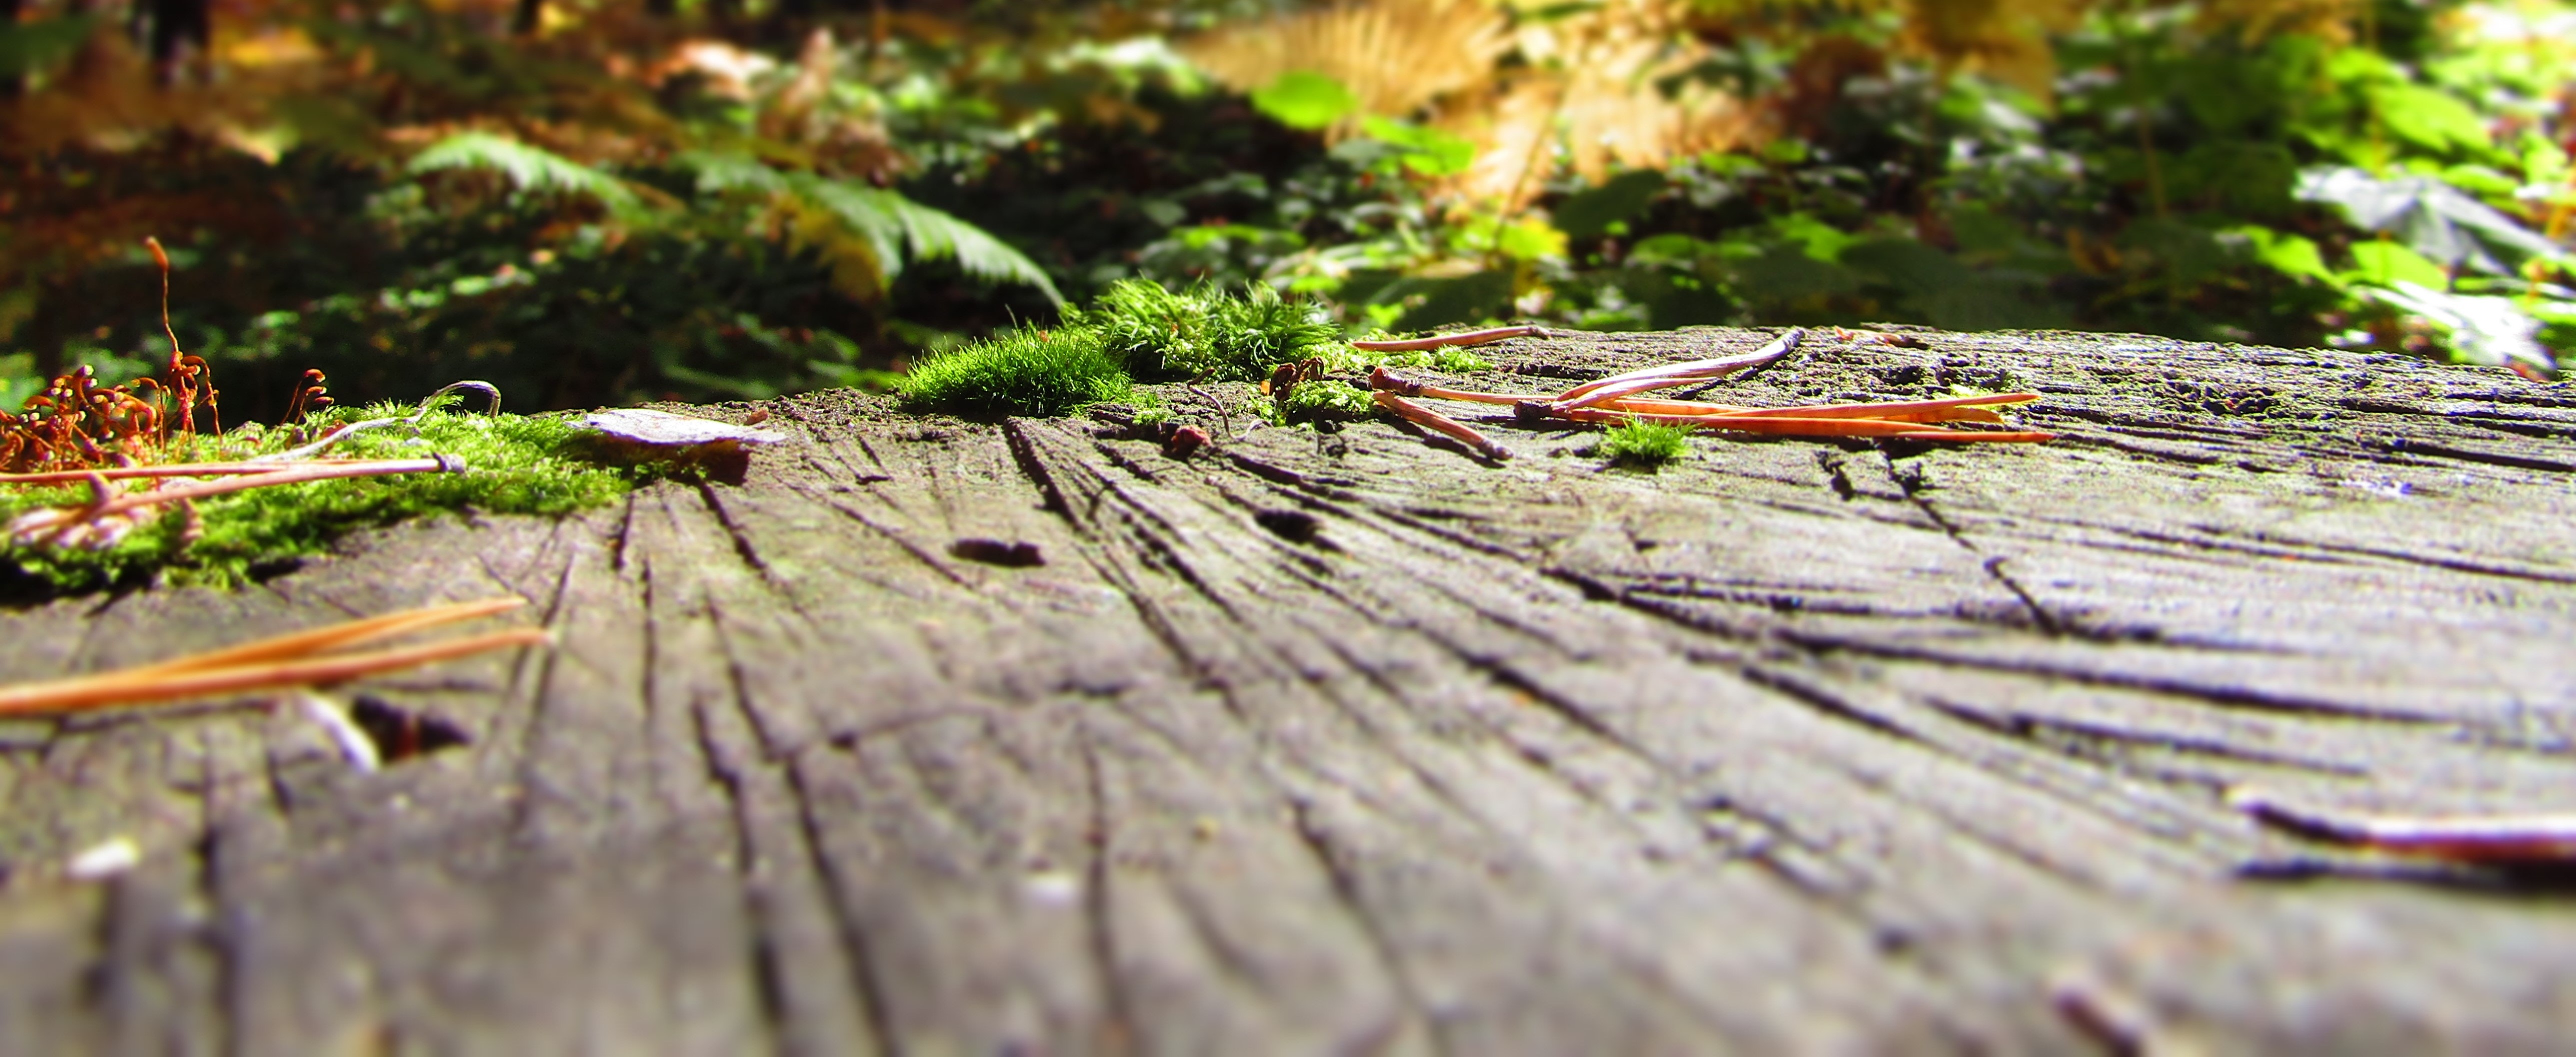
nature, leaf, wood, natural landscape, tree, grass, plant, moss, branch, organism, non vascular land plant, soil, adaptation, forest, plant stem, photography, landscape, autumn, vascular plant, twig, trunk